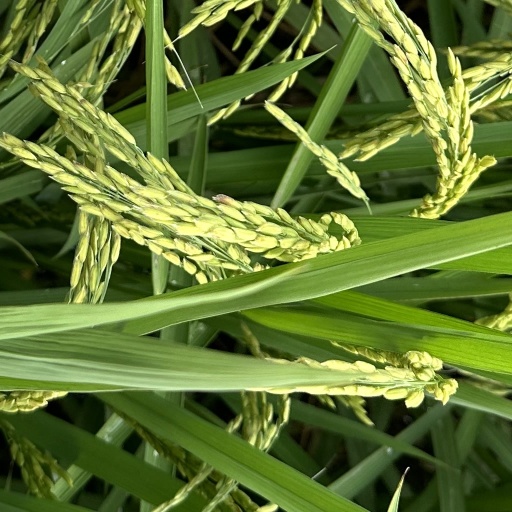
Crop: rice